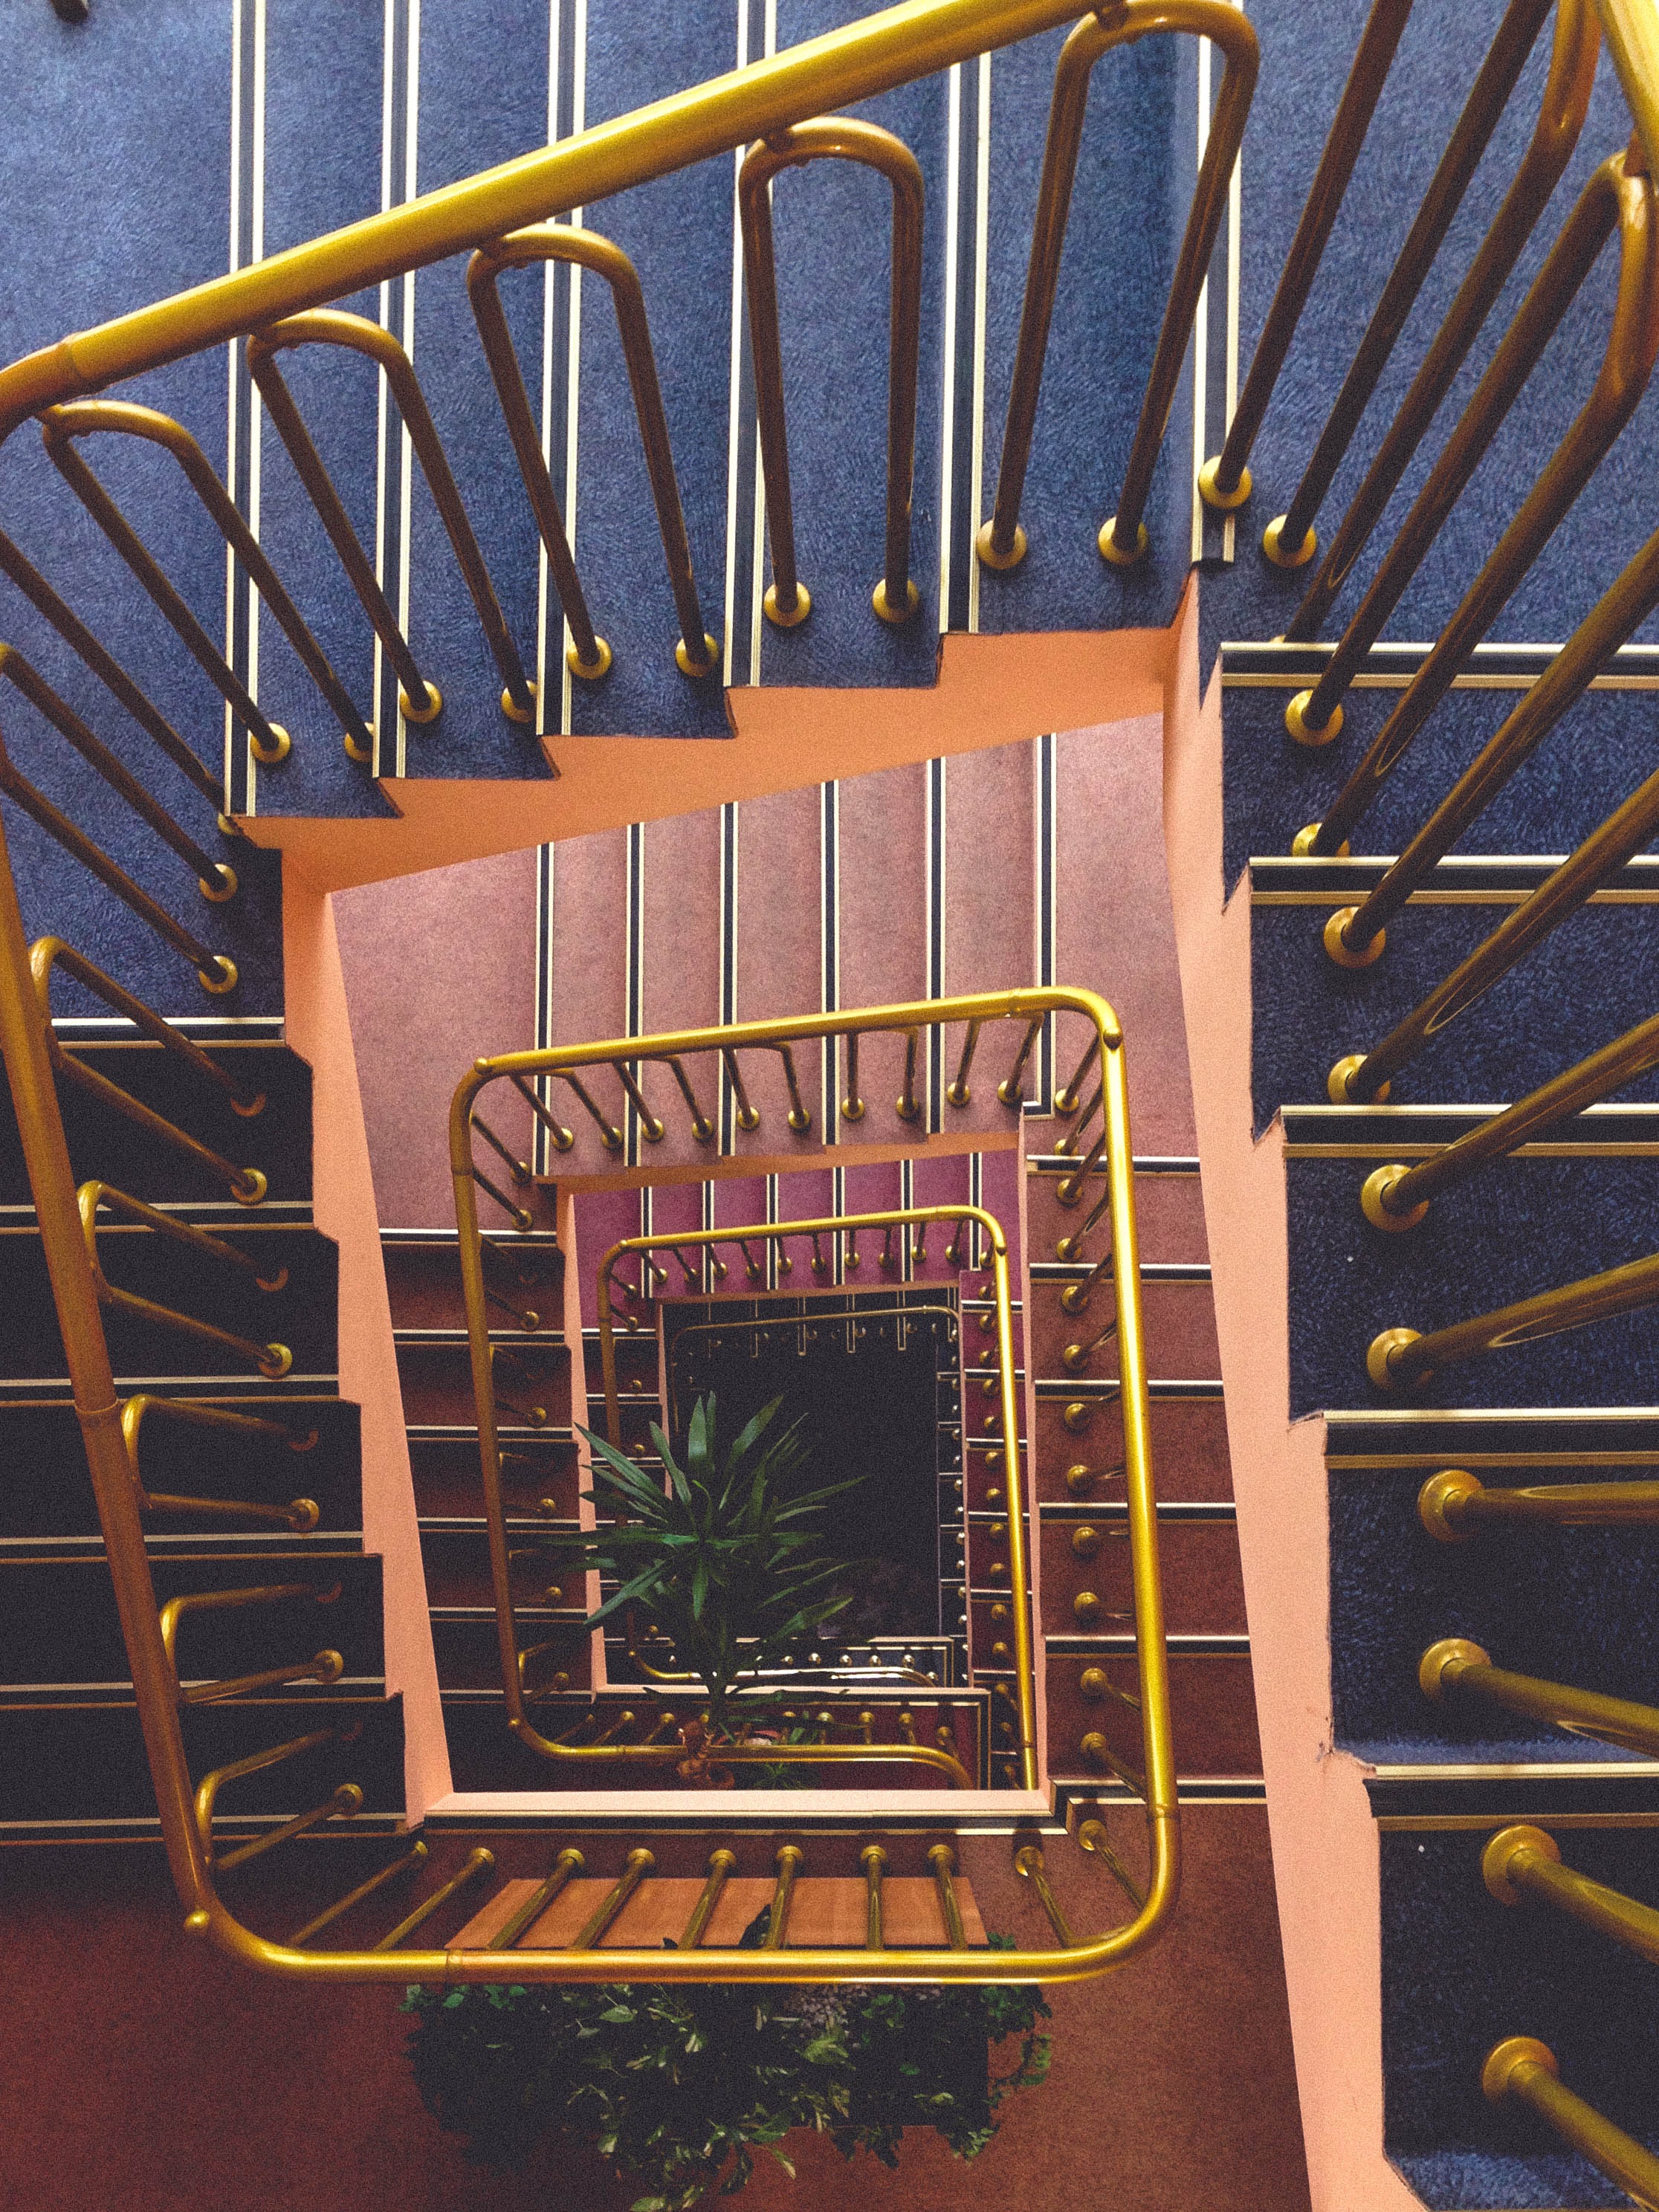
wood, stair, chair, perspective, staircase, stairway, bannister